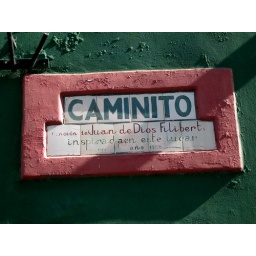
The most colorful street in La Boca: Buenos Aires, AR.